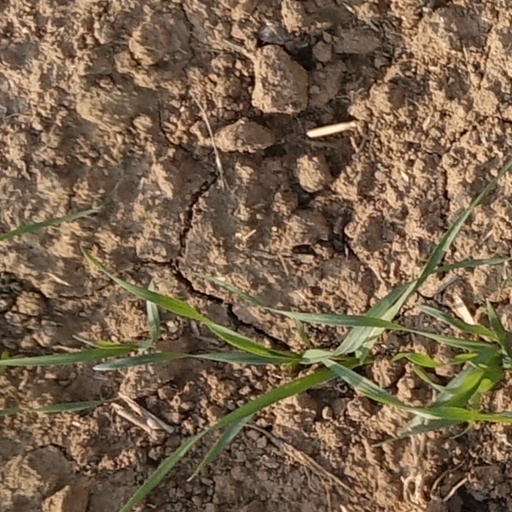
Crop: wheat